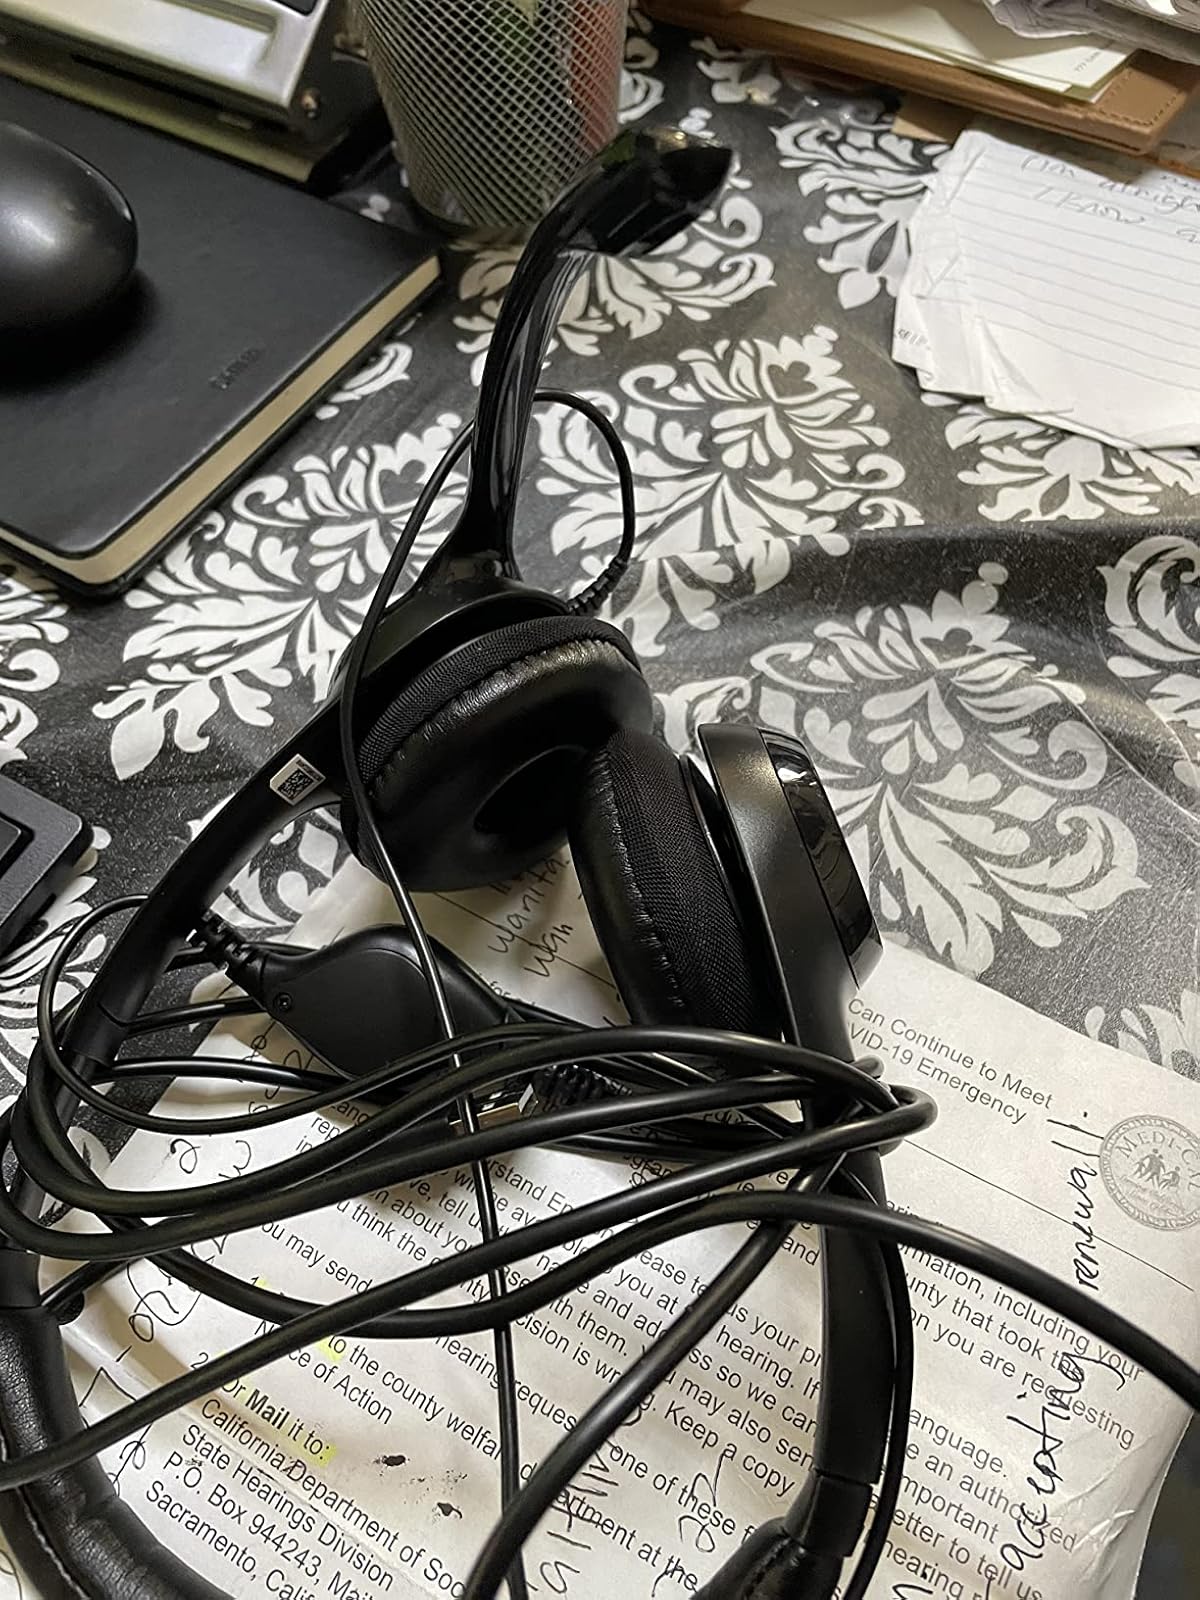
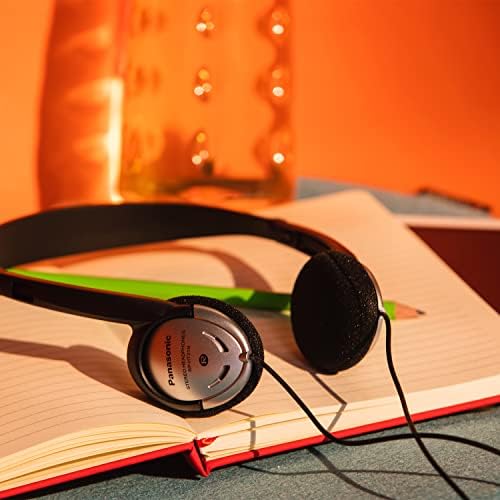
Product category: headphones
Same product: no